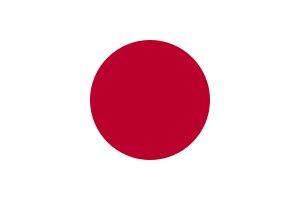
Cet article recense les timbres de Tunisie émis en 2006 par la Poste tunisienne.